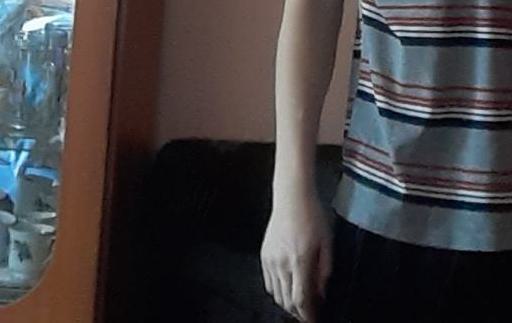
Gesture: no_gesture